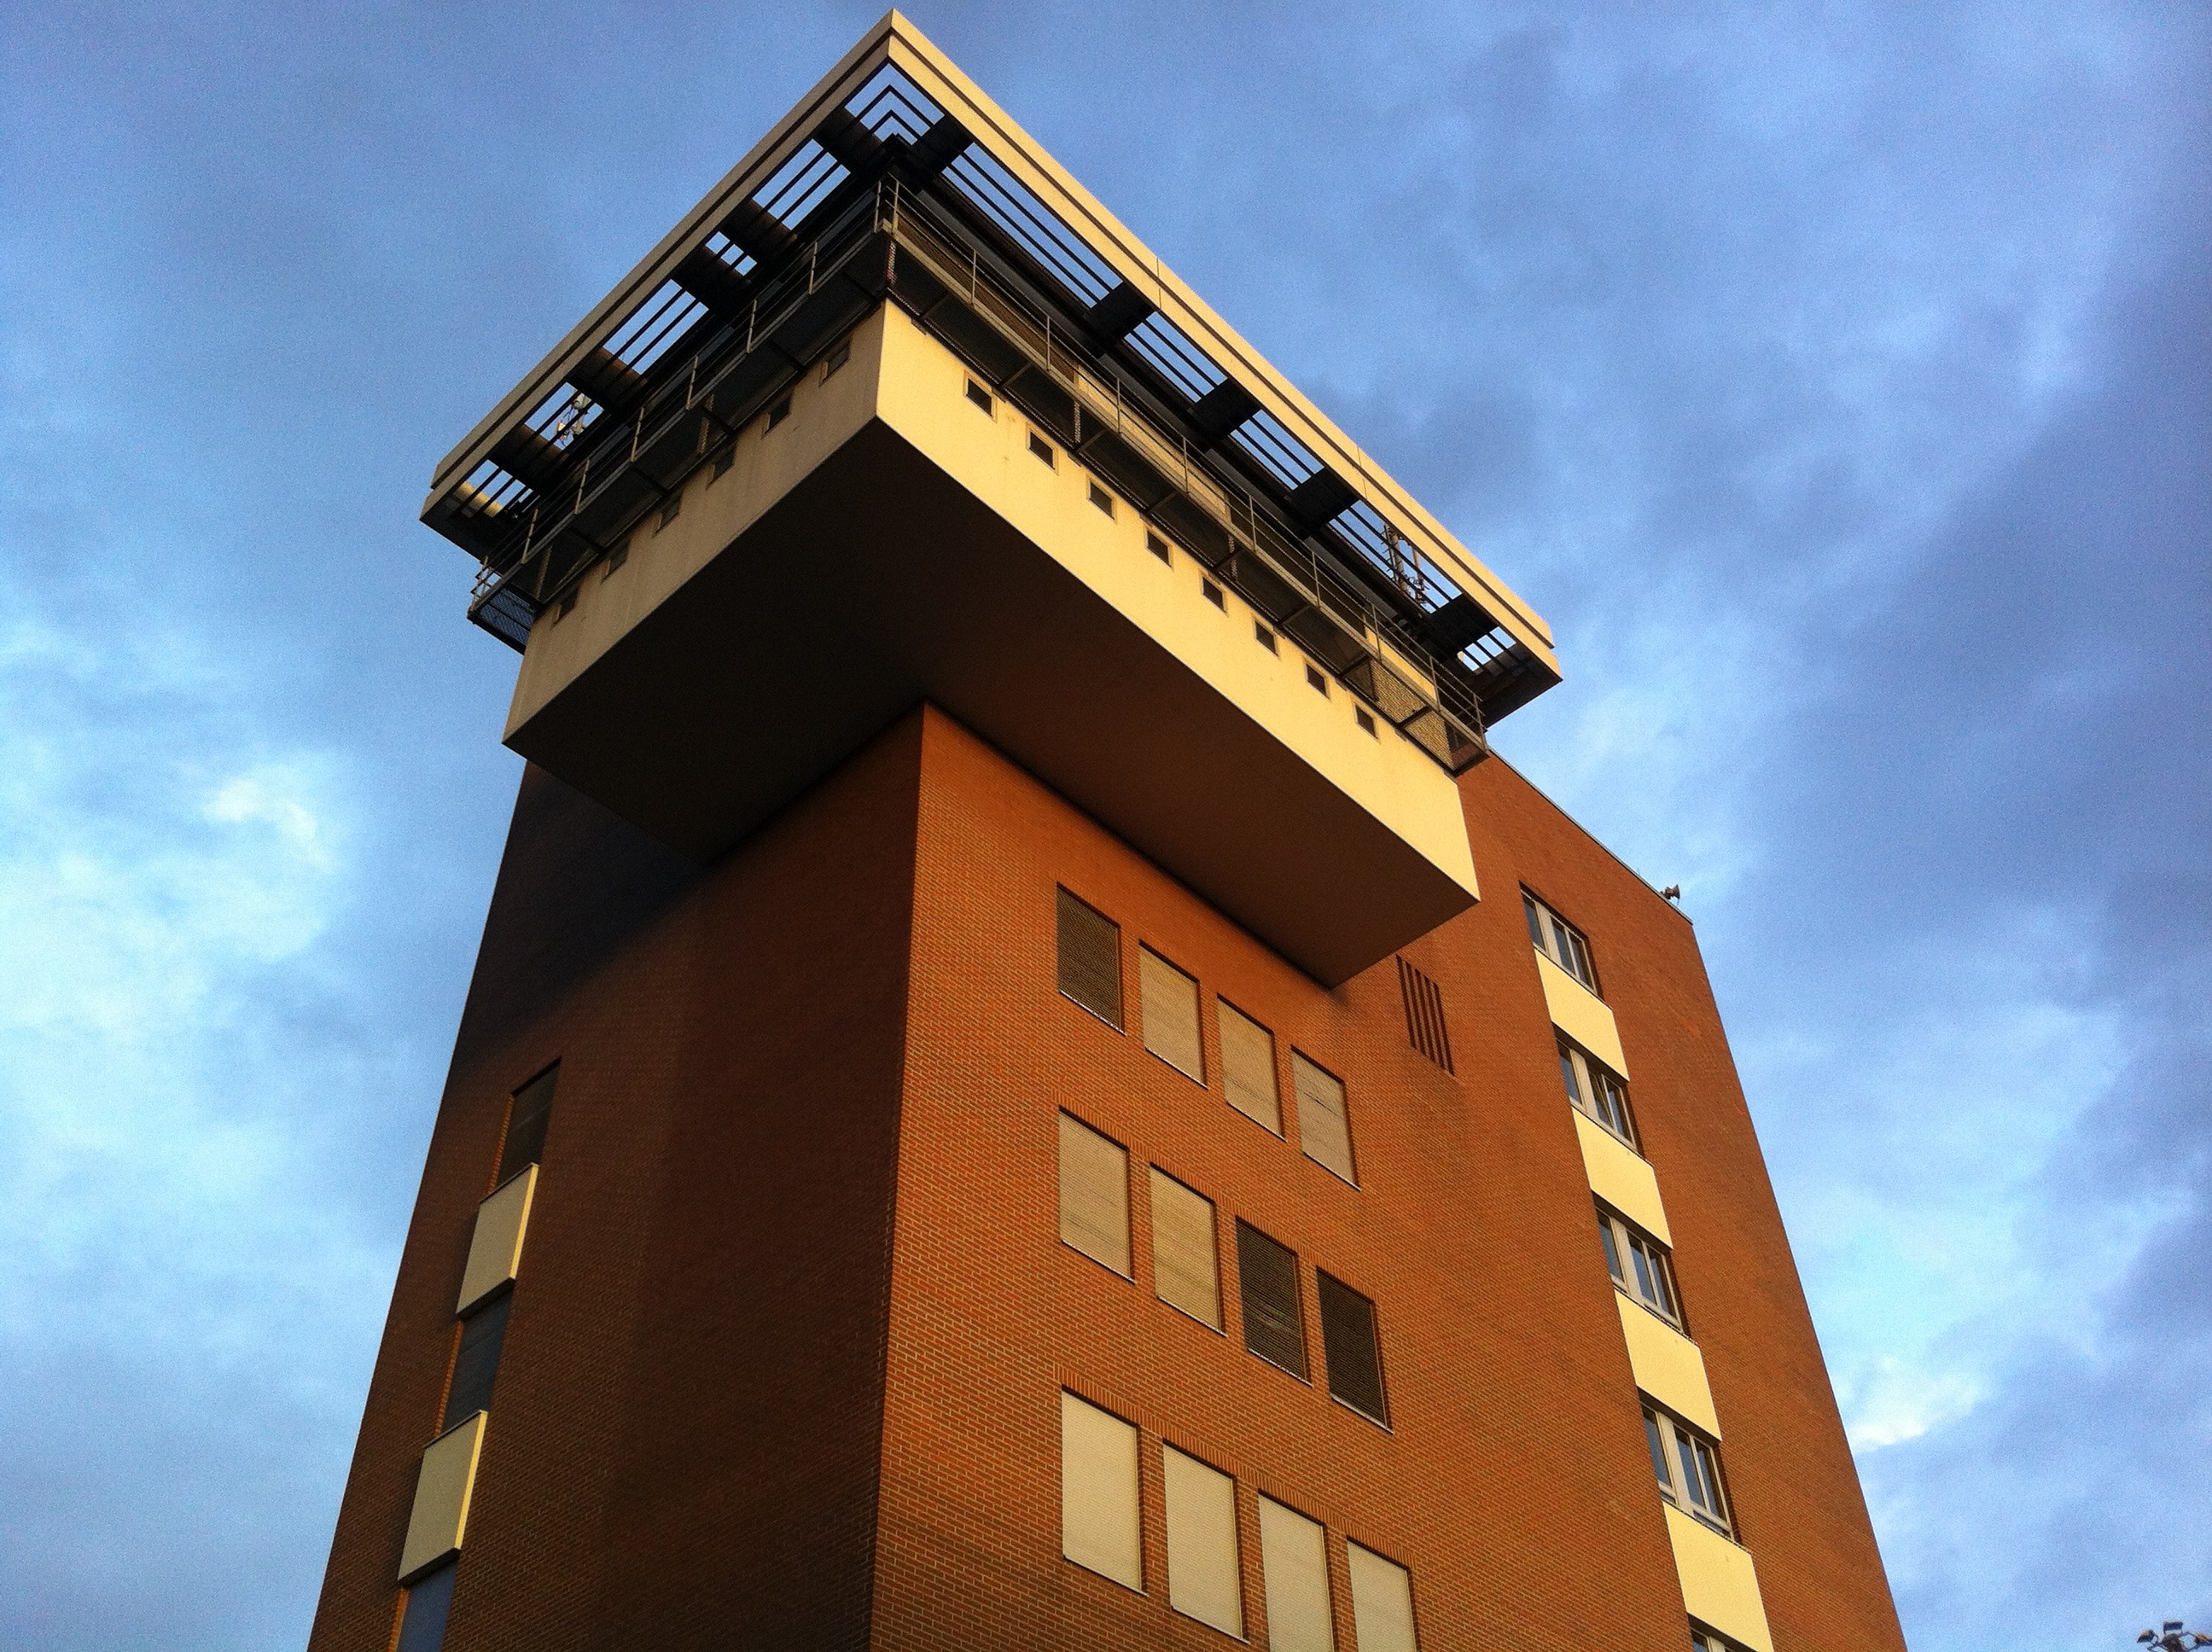
architecture, sky, railway, window, building, skyscraper, downtown, reflection, tower, landmark, facade, tower block, clouds, switzerland, evening sky, clinker, signal box, urban area, muttenz